Bob Atwood

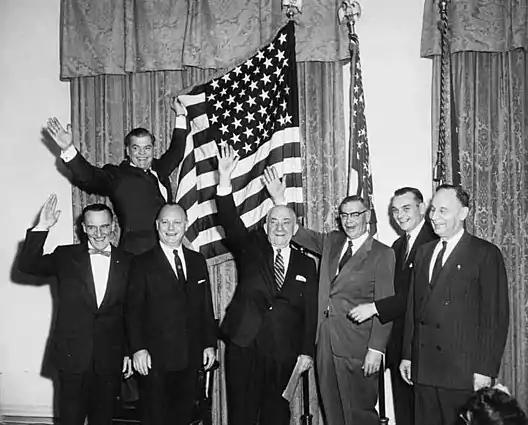
Bob Atwood (top) unfurls the 49-star U.S. flag following President Dwight D. Eisenhower's signing of Alaska's statehood proclamation, January 3, 1959

Atwood moved to Anchorage, Alaska, in 1935. With the help of his father-in-law, he purchased the struggling "Anchorage Daily Times". Under his guidance, it became Alaska's largest daily newspaper.